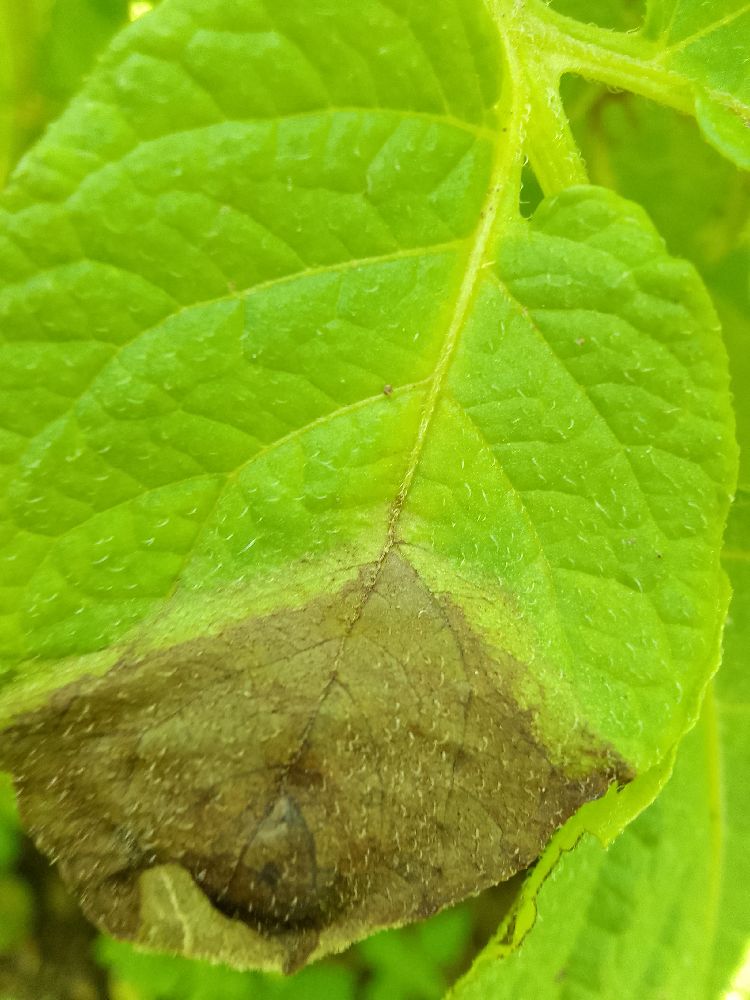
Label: Late blight